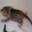
Label: cat